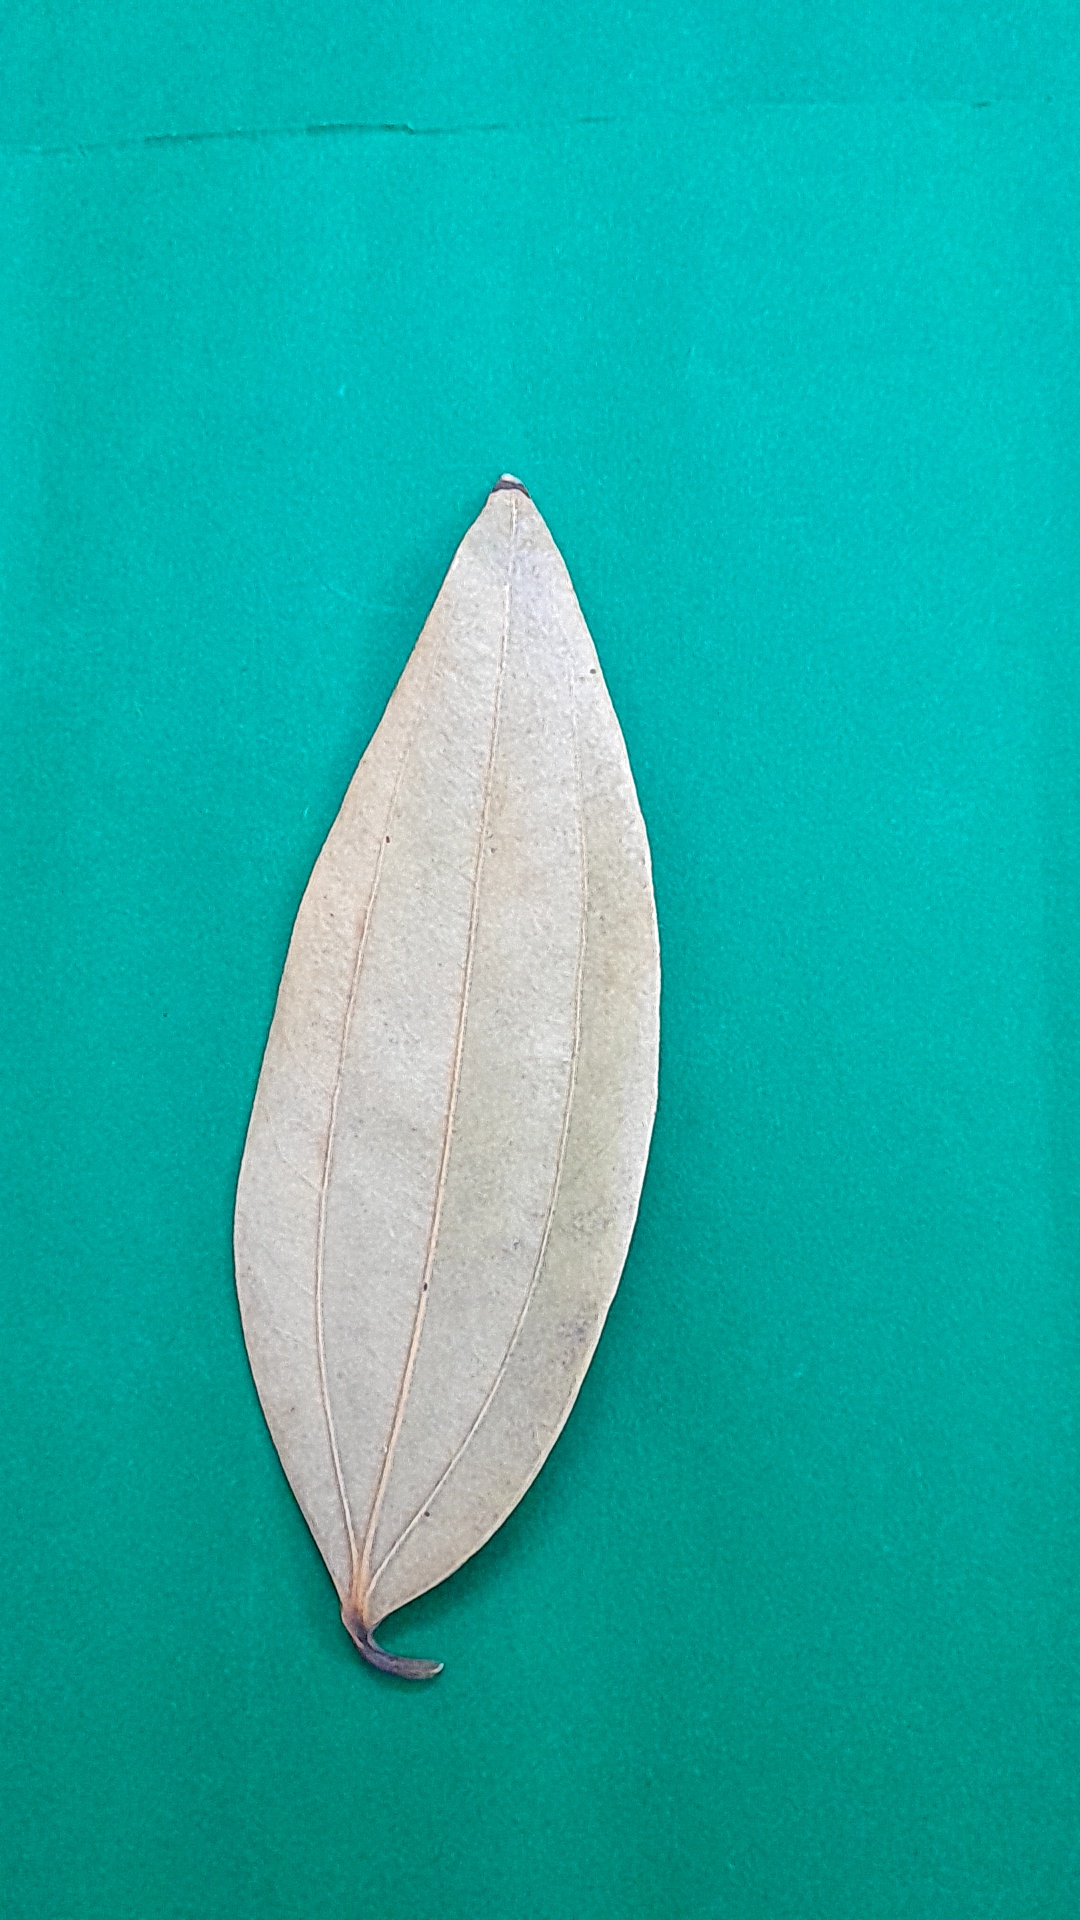
Label: Dry Leaf